Place de l'Estrapade

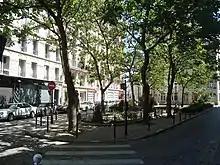
Place de l'Estrapade

The Place de l'Estrapade is a square in the 5th arrondissement of Paris, France. It is located where the Rue de l'Estrapade meets the Rue Lhomond and the Rue des Fossés-Saint-Jacques, and marks the boundary between quartier du Val-de-Grâce and la Sorbonne. It is named after the 'estrapade' or strappado inflicted there on prisoners (especially Protestants) until it was forbidden by Louis XIII of France. It has also been known as the "Carrefour de Braque" and the "Place Neuve-de-Fourcy".